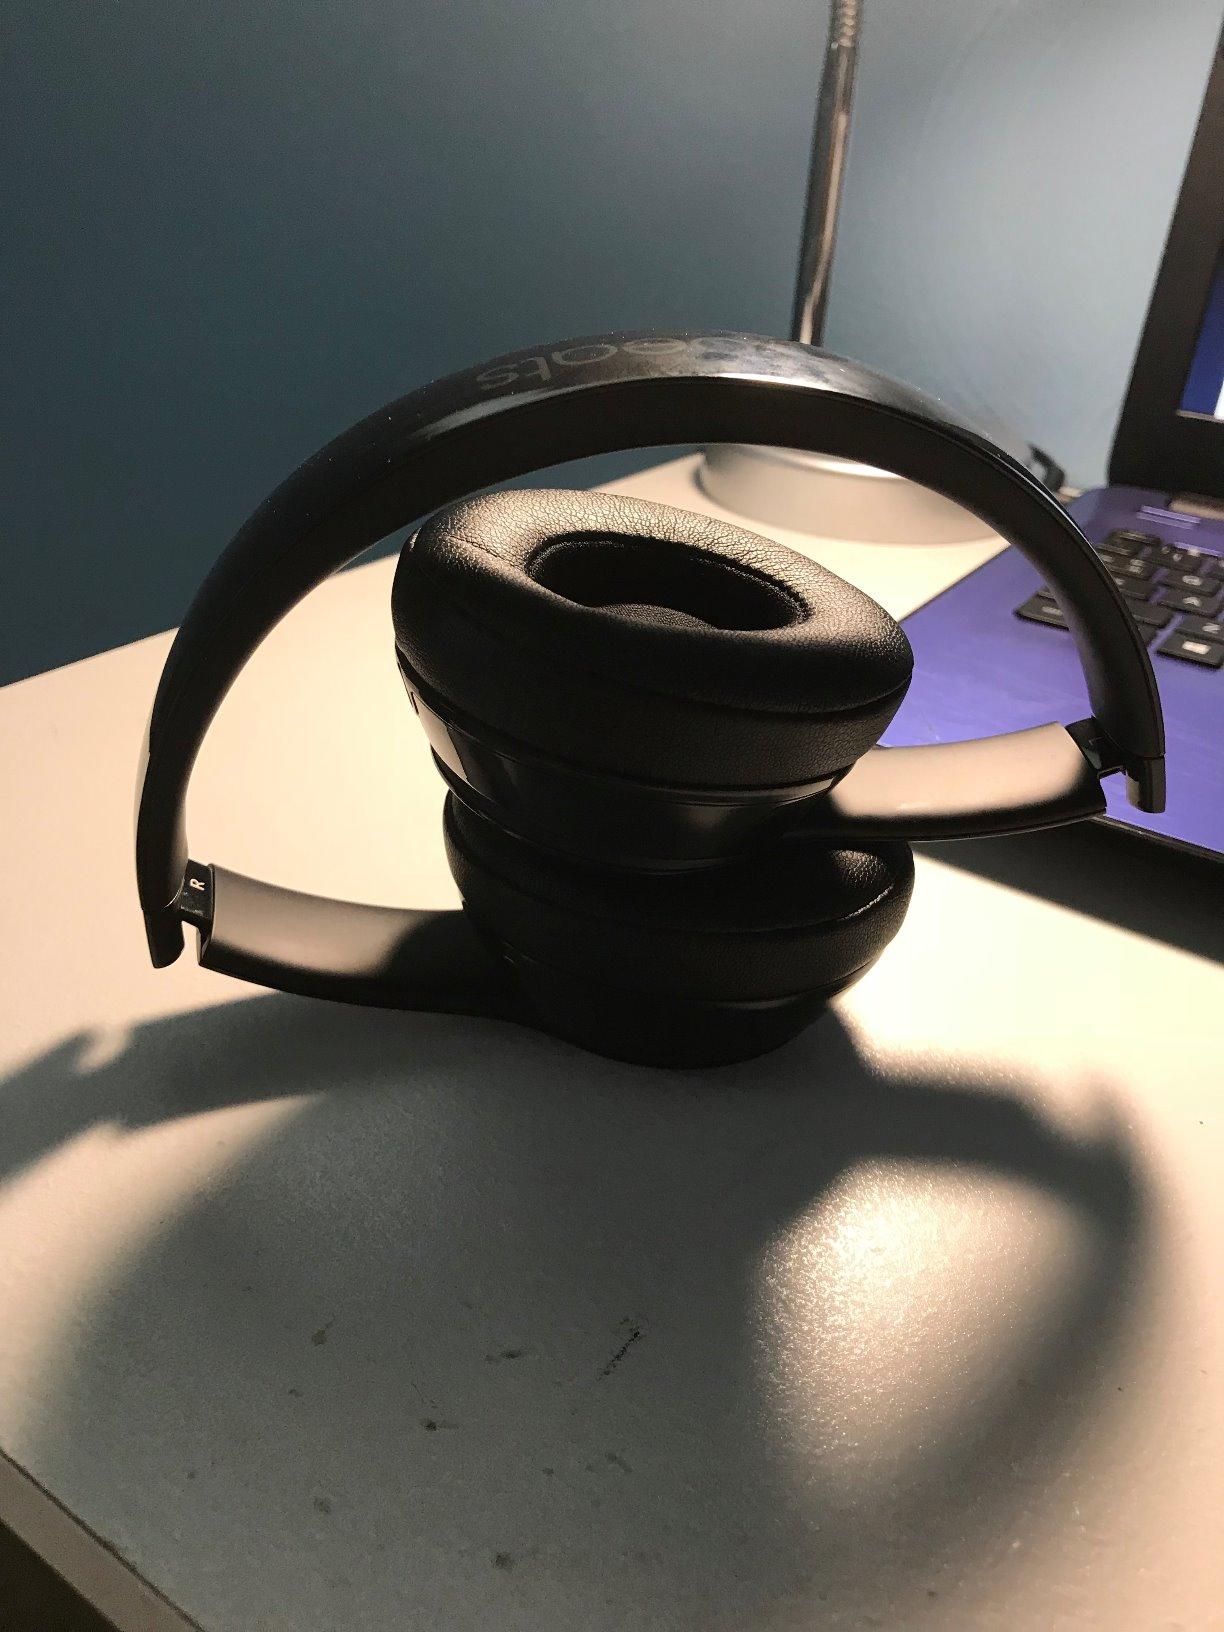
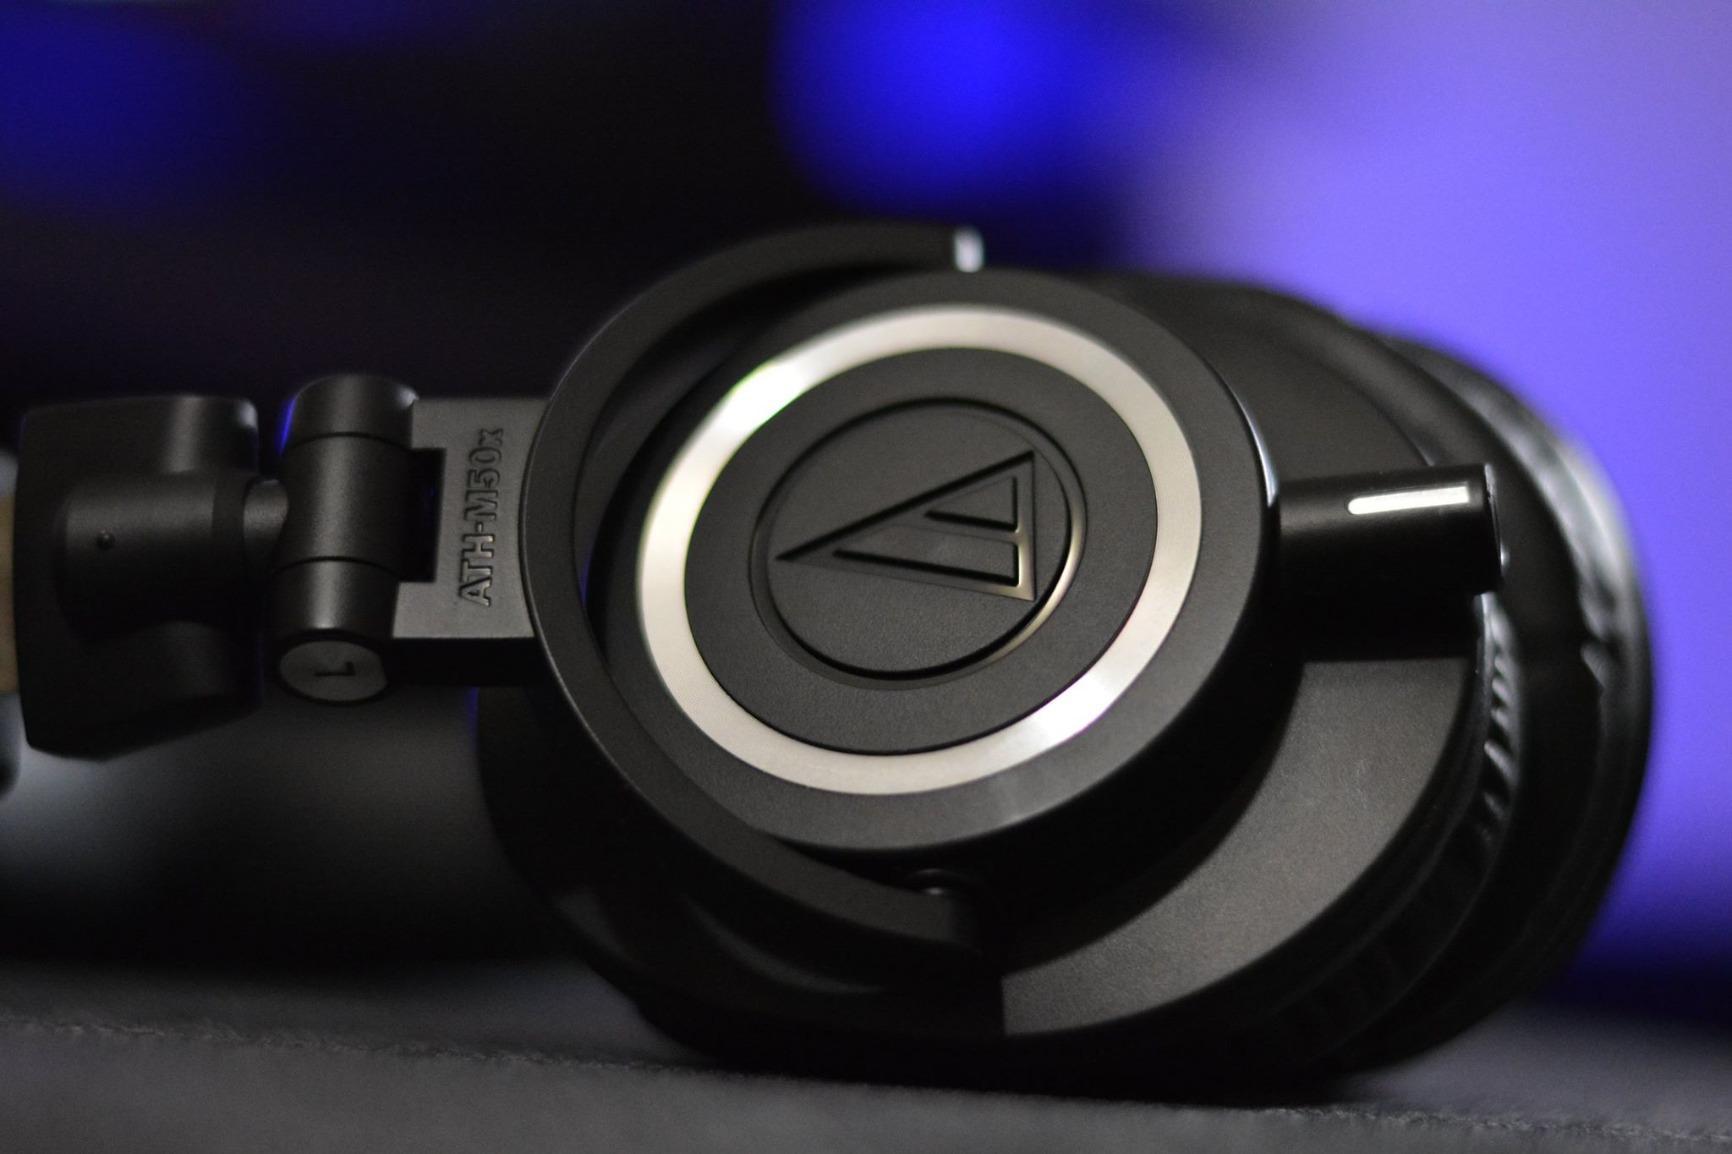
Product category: headphones
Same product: no